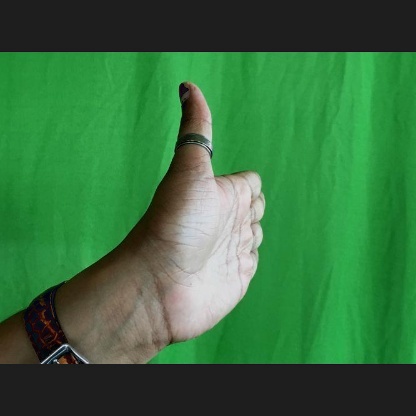
Mudra: Ardhachandran